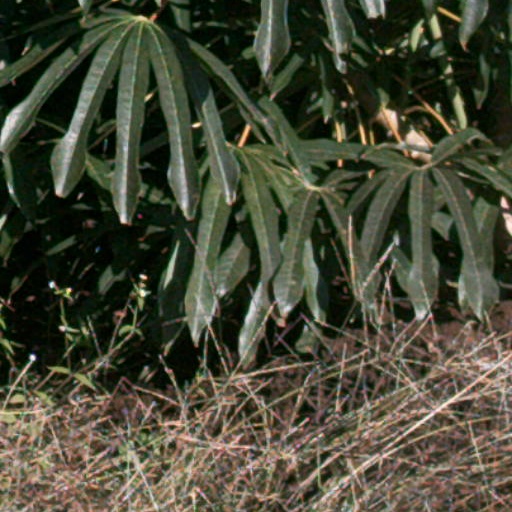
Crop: cassava